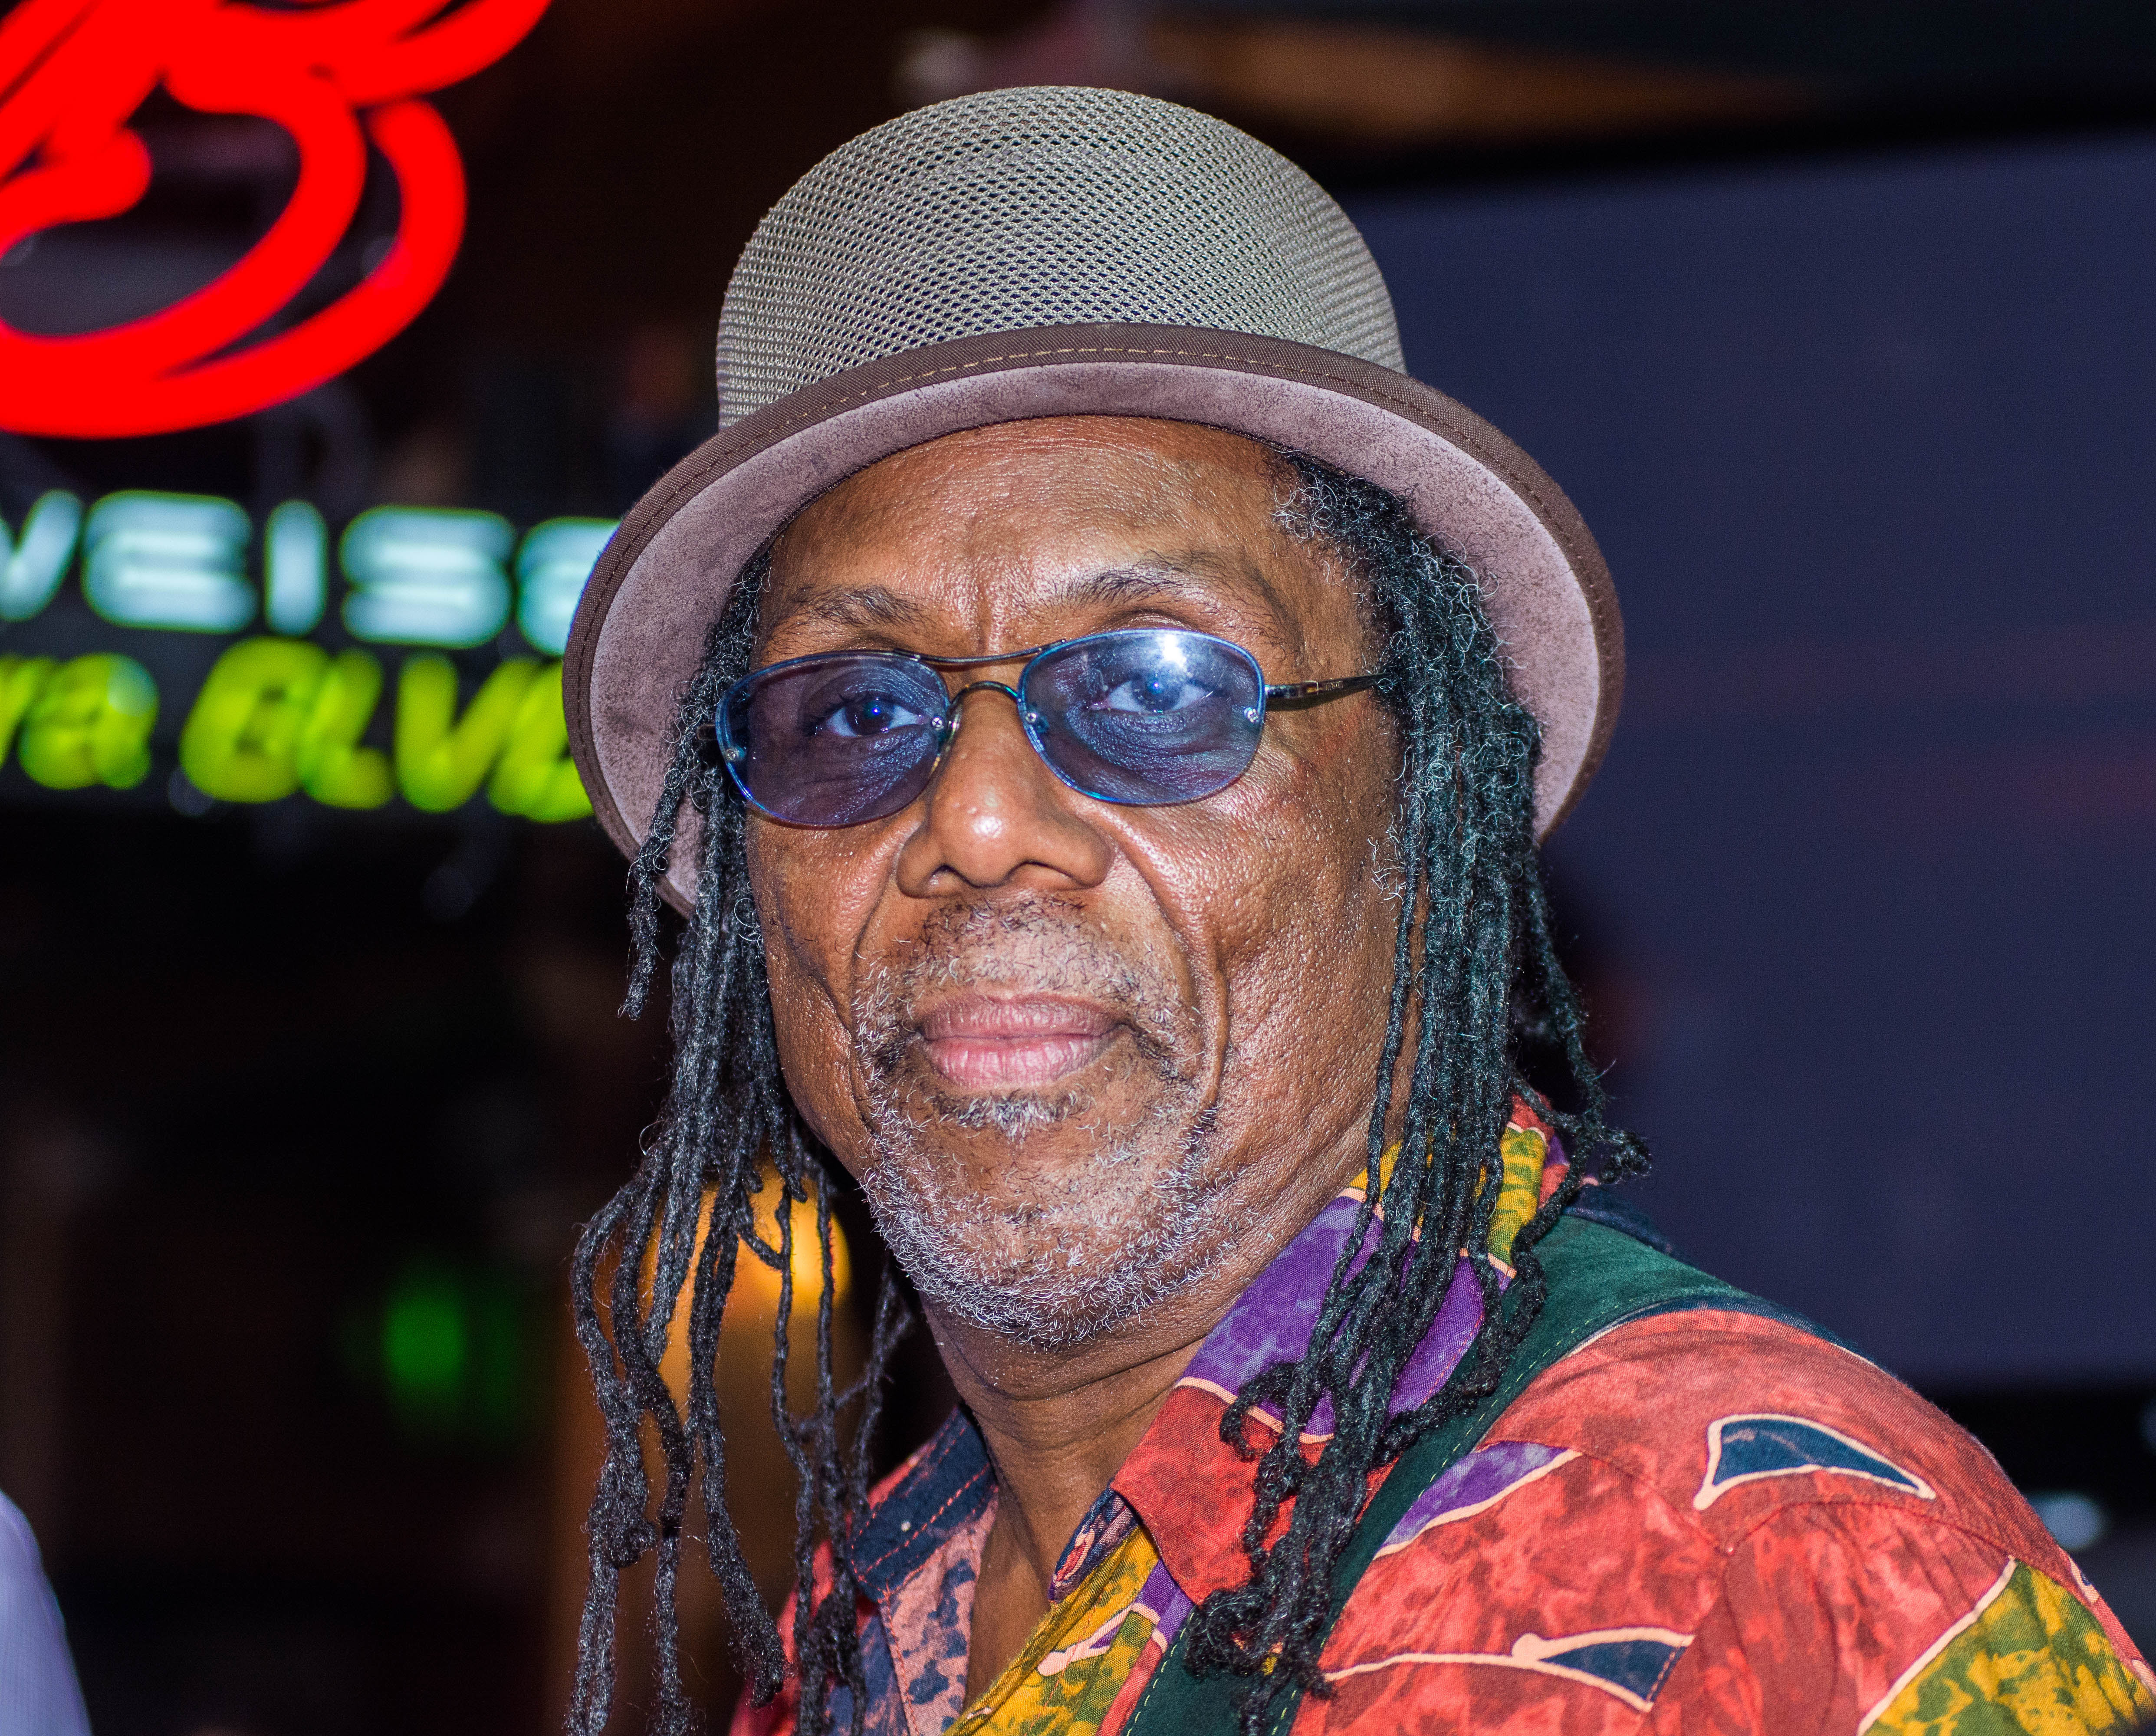
person, people, night, blues, bass, cadillac, mauisugarmillsaloon, zack, monday, partycadillac, michaelbeholden, facial hair